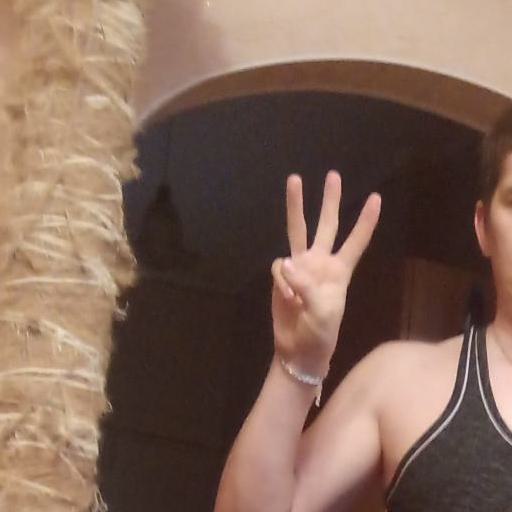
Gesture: three